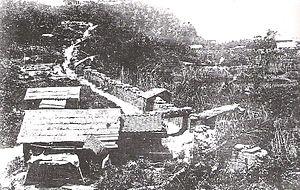
La bataille de Shiroyama se déroule le 24 septembre 1877 à Kagoshima au Japon. Elle constitue le dernier épisode de la rébellion de Satsuma, durant laquelle les samouraïs du domaine de Satsuma mènent une série de batailles sur l'île japonaise de Kyūshū en 1877.